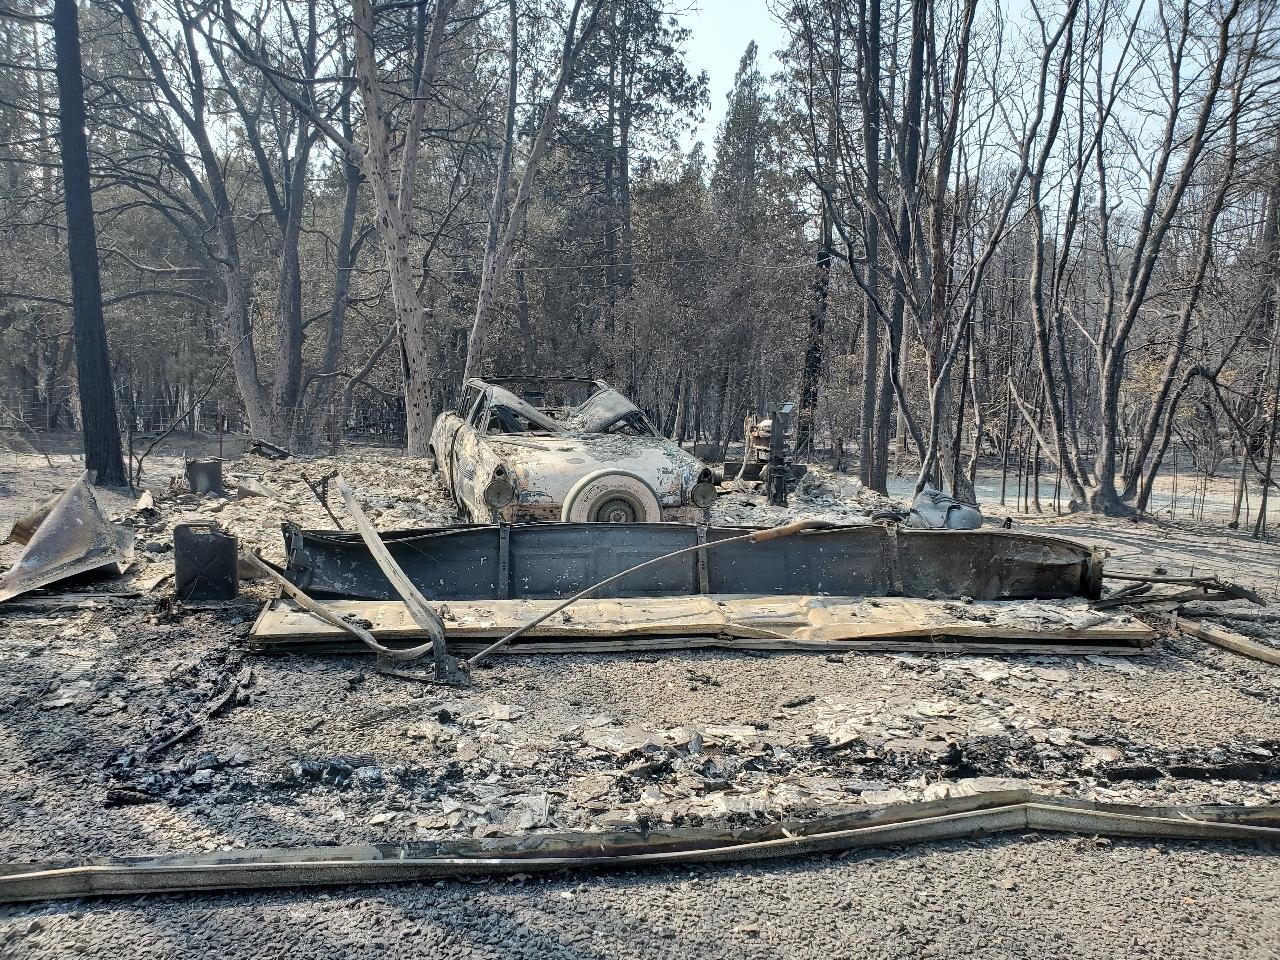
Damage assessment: destroyed